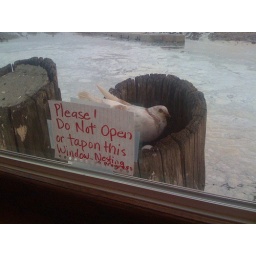
Pigeon nest outside bar window in Capitola